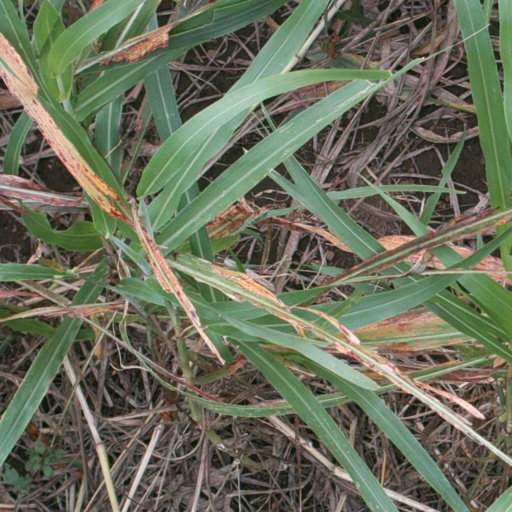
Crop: sorghum